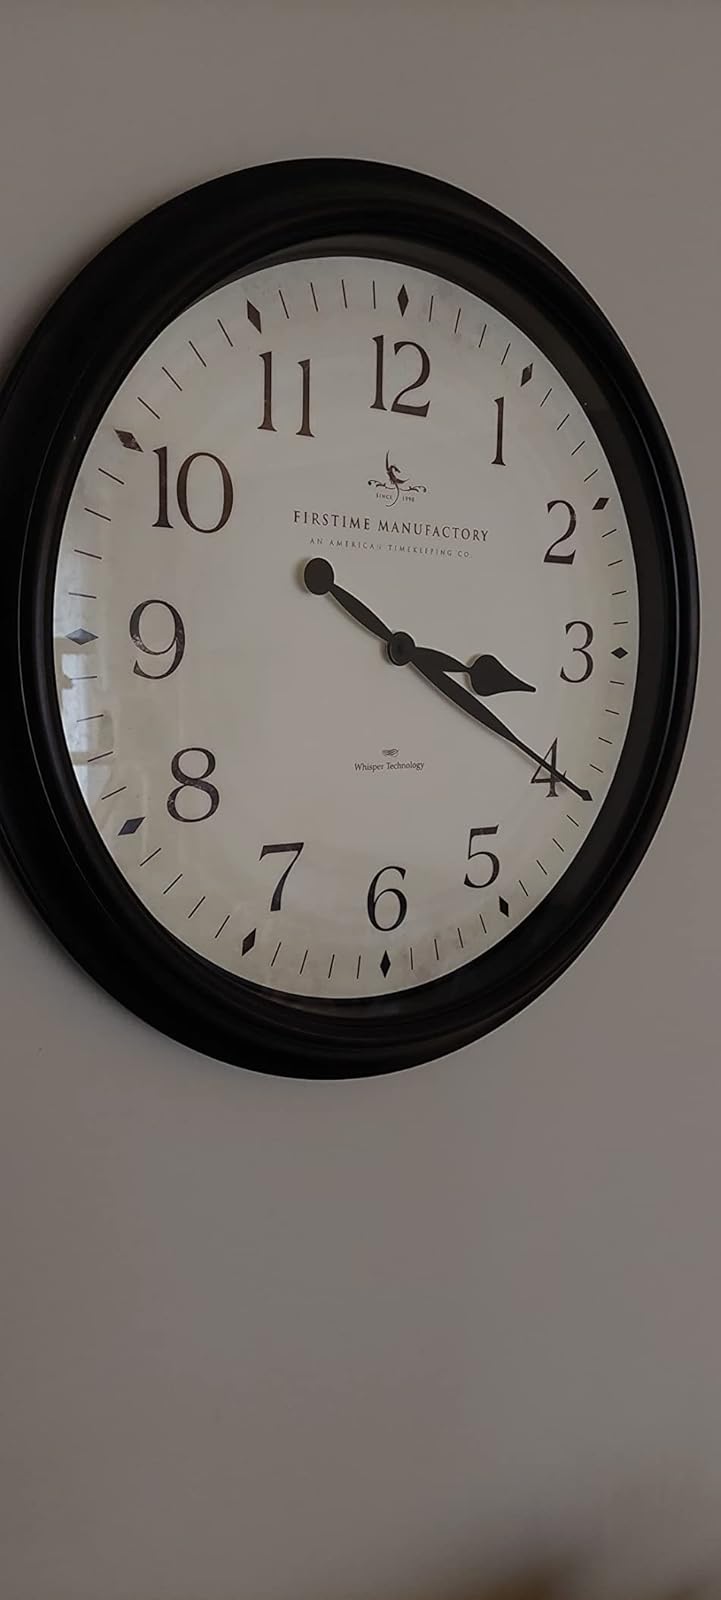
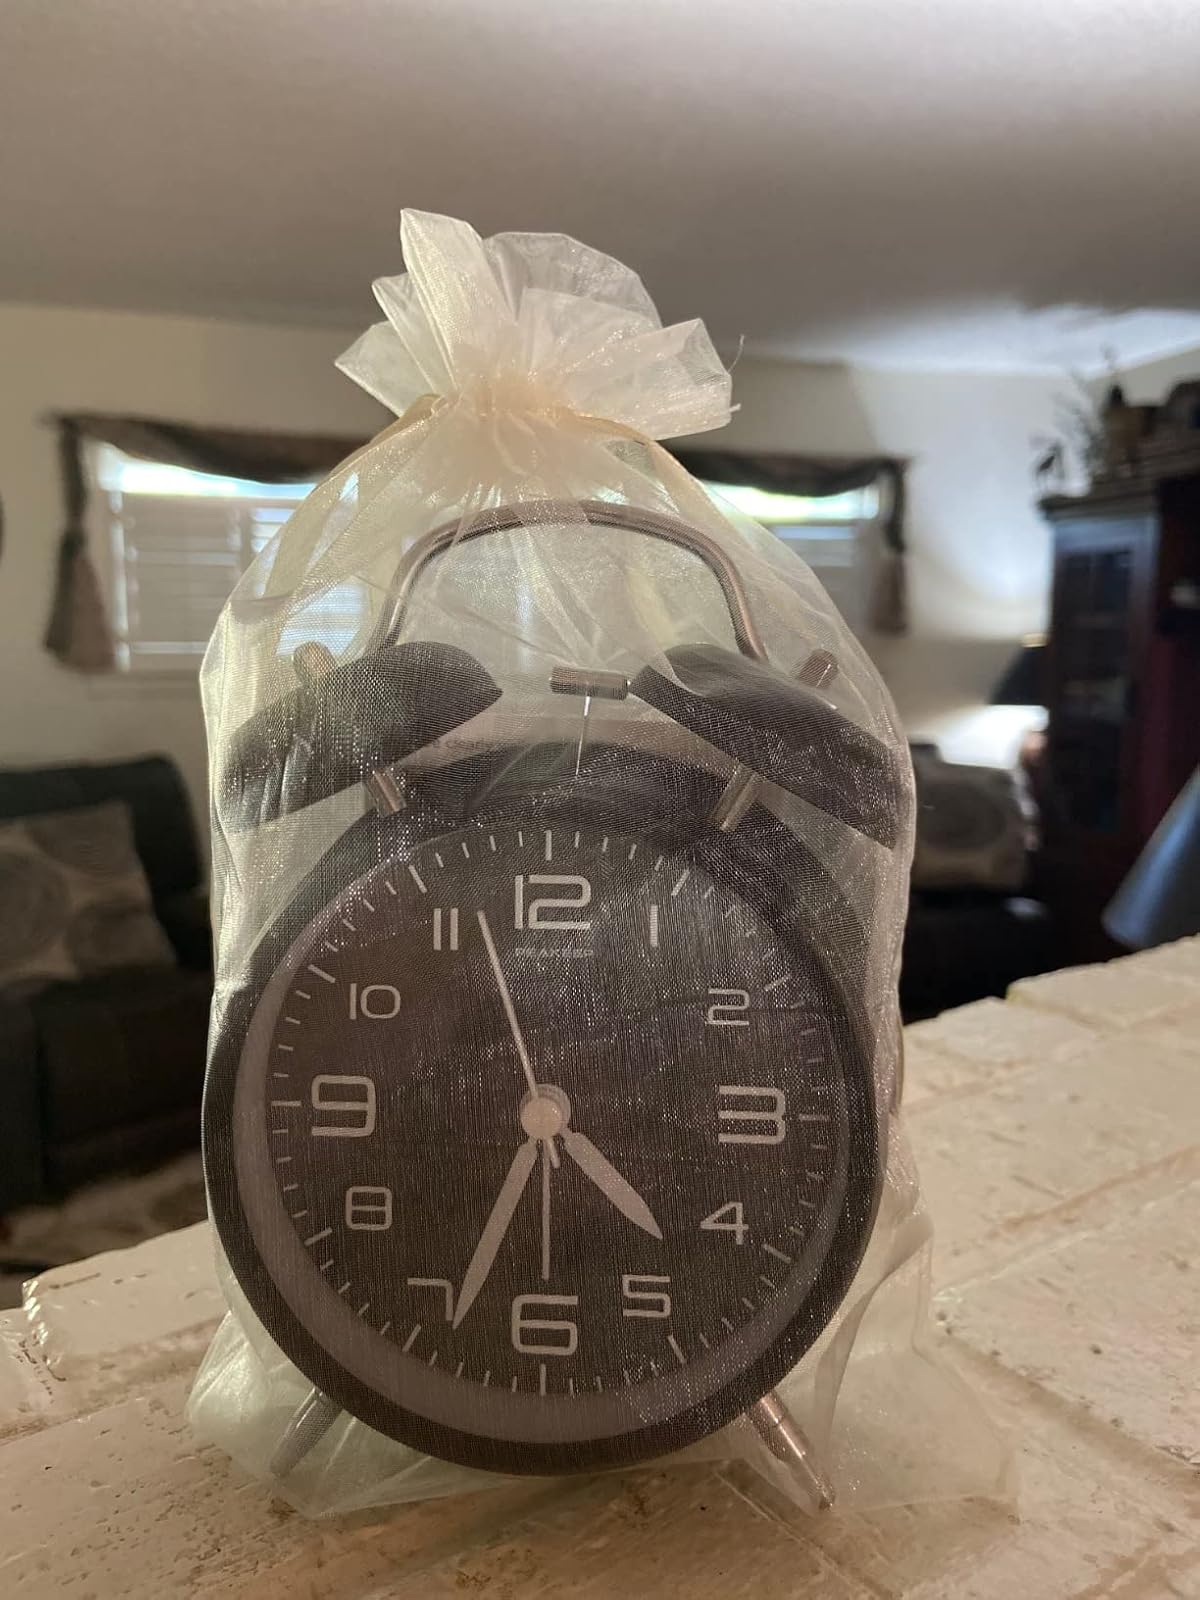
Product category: clock
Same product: no